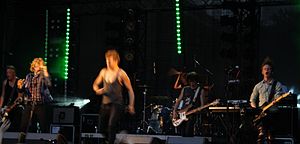
Dúné / Historie / Enter Metropolis, Stages og Berlin (2008-2010)
Dúné til Festival 2009 - Bochum, Tyskland
Dúné var en dansk rockgruppe, der var aktive fra 2001-2018. Bandet bestod ved opløsningen i 2018 af Mattias Kolstrup, Ole Bjórn og Piotrek Wasilewski.